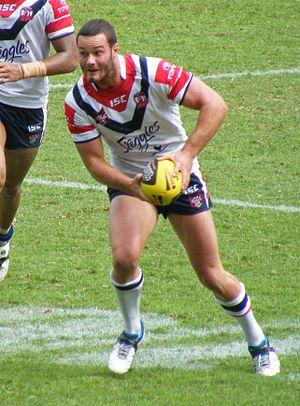
Boyd Cordner, né le 9 juin 1992 à Taree, est un joueur de rugby à XIII australien évoluant au poste de deuxième ligne ou de troisième ligne. Il fait ses débuts en National Rugby League avec les Roosters de Sydney lors de la saison 2011. Il prend part également aux State of Origin avec la Nouvelle-Galles du Sud et au City vs Country Origin depuis 2013. Enfin, il a été appelé en sélection australienne disputant notamment la Coupe du monde 2013 qu'il remporte.